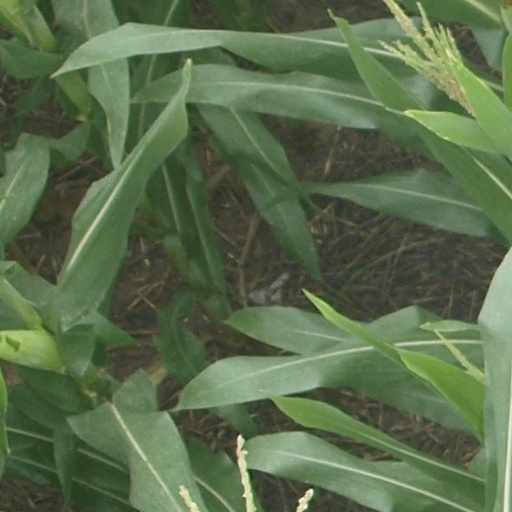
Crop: maize; corn